National Vaccine Injury Compensation Program

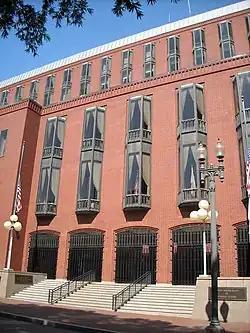
Cases before the Vaccine Court are heard in the U.S. Court of Federal Claims.

The Office of Special Masters of the U.S. Court of Federal Claims, popularly known as "vaccine court", administers a no-fault system for litigating vaccine injury claims. These claims against vaccine manufacturers cannot normally be filed in state or federal civil courts, but instead must be heard in the U.S. Court of Federal Claims, sitting without a jury.